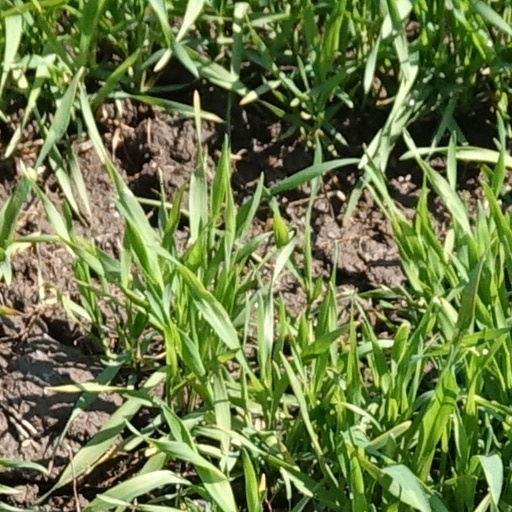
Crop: wheat